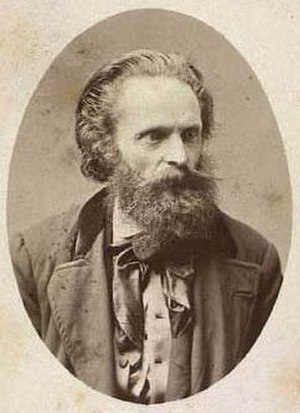
H.C. Henneberg
Selvportræt af H.C. Henneberg 1867
Hans Christian Henneberg var en dansk xylograf og fotograf.